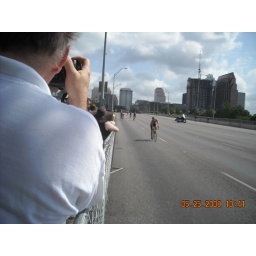
Coming 1st street bridge over town lake